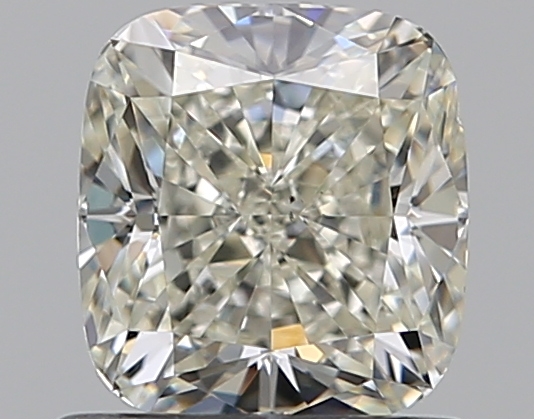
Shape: cushion
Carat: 1
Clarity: VS1
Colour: K
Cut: EX
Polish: EX
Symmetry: EX
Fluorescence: F
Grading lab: GIA
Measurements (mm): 5.81 x 5.37 x 3.73